Robert Conrad

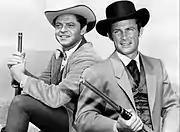
Ross Martin and Conrad, 1965

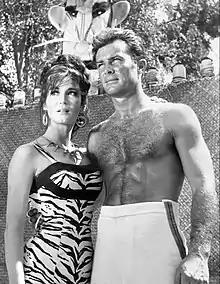
Julie Payne and Conrad in "The Wild Wild West", 1966

In 1965, Conrad began his starring role as government agent James West on the weekly series "The Wild Wild West", which aired on CBS until its cancellation in 1969. He made $5,000 a week. He did most of his own stunts and fight scenes during the series, and while filming the season four episode "The Night of the Fugitives", he was injured and rushed to the hospital after he dove from the top of a saloon staircase, lost his grip on a chandelier, fell 12 feet, and landed on his head.